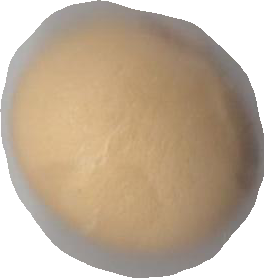
Variety: Dega